List of the tallest buildings in the Fox Valley Metro

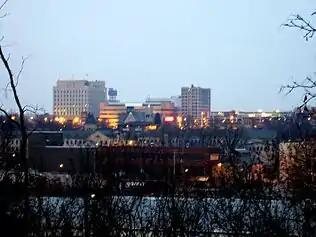
Downtown Appleton

The Fox Valley is a large metropolitan area in northern Wisconsin on Lake Winnebago. The head city in this metro area is Appleton. The population of the metro area is about 467,586. The largest cities in the Fox Valley metro are Appleton, Oshkosh, and Fond Du Lac. However, three separate metropolitan areas make up the larger Fox Valley Metro area. These metro areas are: Appleton metro, Oshkosh metro, and the Fond Du Lac metro.